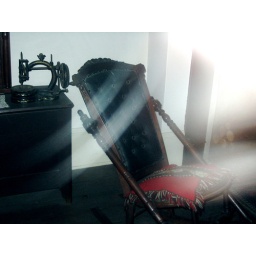
Rocking chair in the master bedroom. I believe the effect here is just caused from taking the photo through the glass